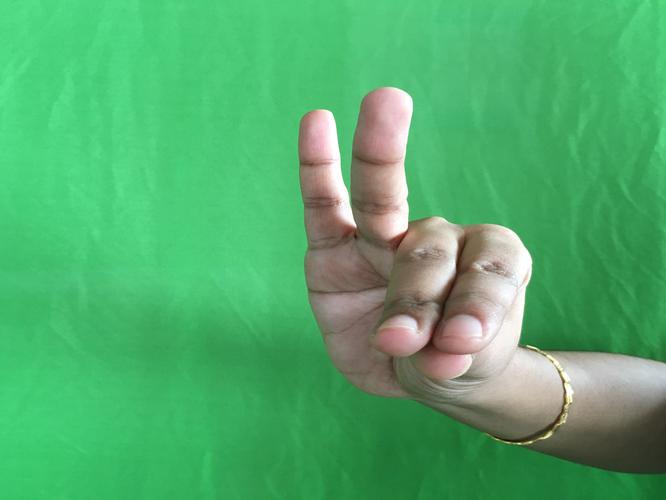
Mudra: Katakamukha_1
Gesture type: single_hand